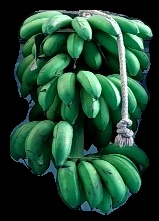
Variety: rasbale
Grade: grade2